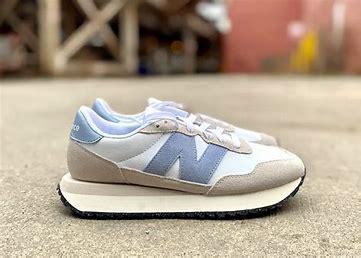
Brand: New
Model: Balance 237